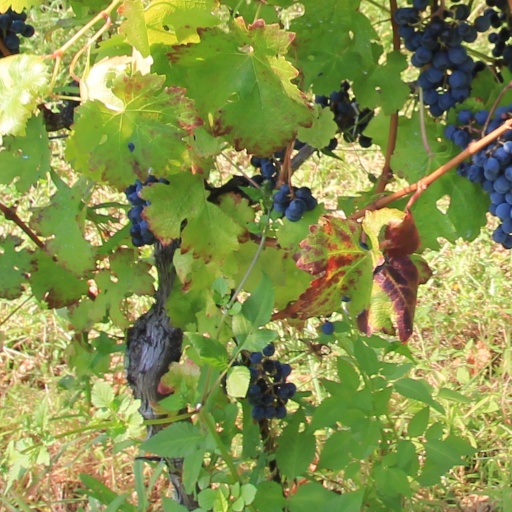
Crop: grape